2013 Armenian protests

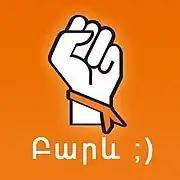
An apricot-colored poster with the word "Բարև" (hello) written on it is the symbol of the movement

On 21 February 2013, Hovannisian and Sargsyan met in the Presidential Palace in Yerevan. First, he told a group of his supporters that he was heading for negotiations with Sargsyan, then marched up to the Presidential Palace on Baghramyan Street. The meeting with incumbent President lasted for more than two hours. According to Hovannisian they discussed ways to end the post-election dispute. After Hovannisian left the palace, he said to the gathered crowd of his supporters that "It is not Serzh versus Raffi" and continued that "We are committed to our victory and the Armenian people will have their victory tomorrow." He later announced to his supporters in Freedom Square that he will disclose the details of the meeting tomorrow.